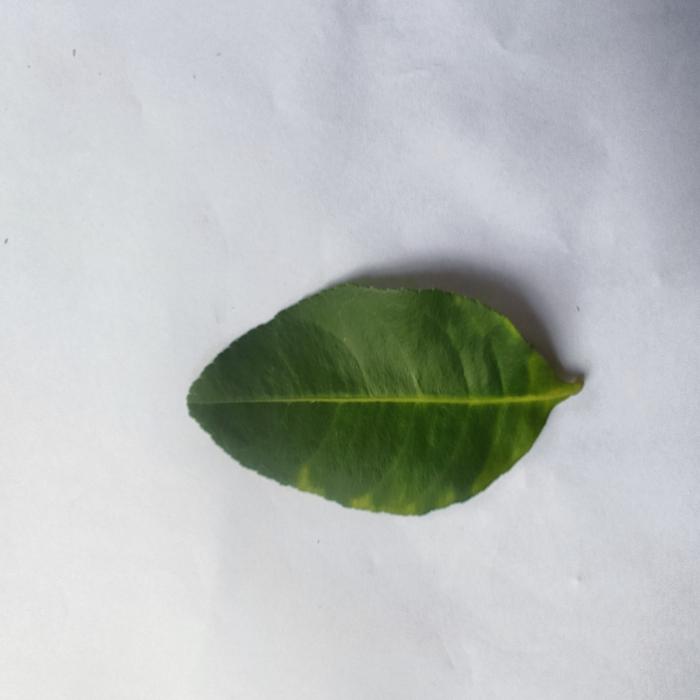
Crop: Lemon
Leaf condition: Citrus